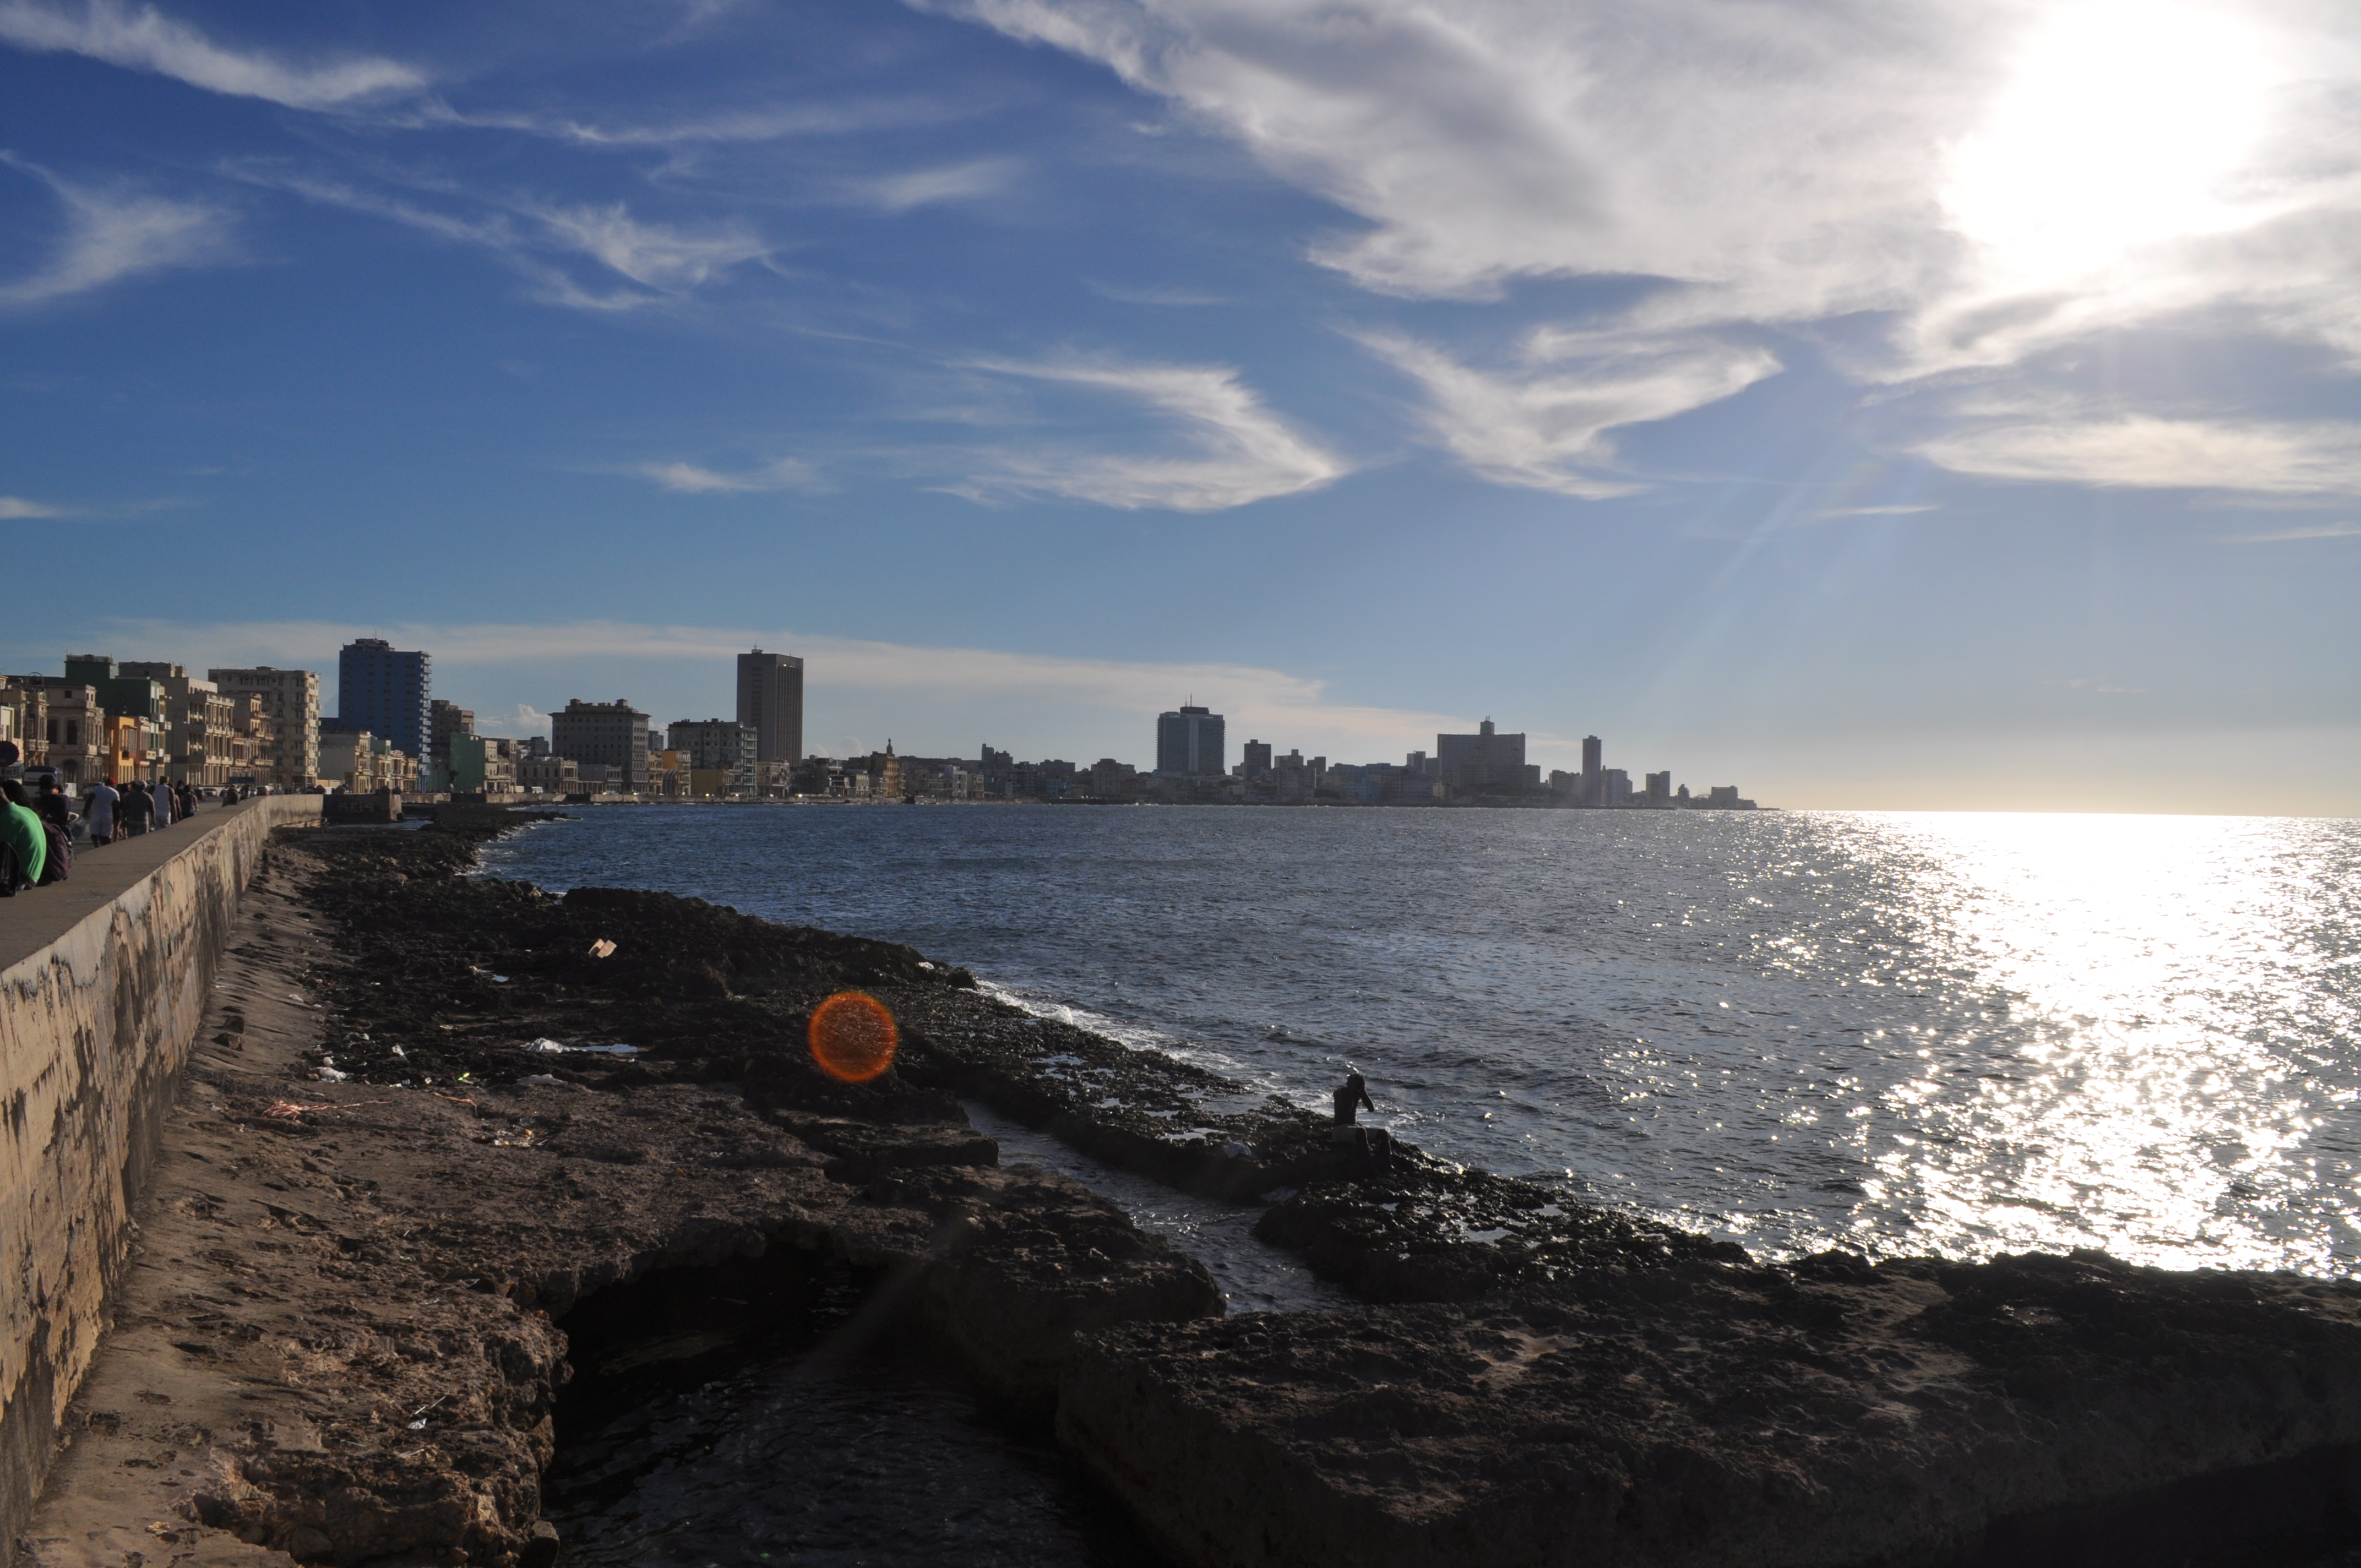
cuba, sea, sky, body of water, coast, shore, water, horizon, ocean, cloud, city, skyline, beach, coastal and oceanic landforms, sunset, evening, calm, meteorological phenomenon